Bill King (Royal Navy officer)

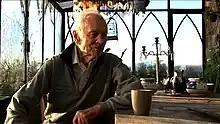
Bill King

Commander William Donald Aelian King, DSO & Bar, DSC (23 June 1910 – 21 September 2012) was a British naval officer, yachtsman and author. He was the oldest participant in the first solo non-stop, around-the-world yacht race, the "Sunday Times" Golden Globe Race, and the only person to command a British submarine on both the first and last days of World War II.